Stephen P. Hinshaw

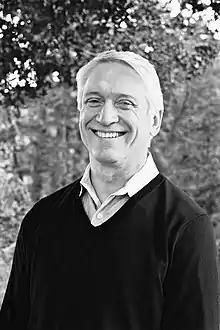

Stephen P. Hinshaw (born December 1, 1952) is an American Distinguished Professor of Psychology at UC Berkeley—where he was Department Chair from 2004-2011—and Professor of Psychiatry & Behavioral Sciences at UC San Francisco. He focuses on neurodevelopment (especially ADHD) through longitudinal studies, clinical trials, and female presentations, as well as stigma reduction.